Ron Simms

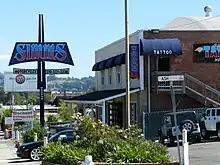
Simms Custom Cycles

Ron Simms is an American custom motorcycle builder, operating his business, Simms Custom Cycles, in Hayward, California. Simms has been building custom motorcycles for over 47 years. He has been featured in Easyriders magazine, and the photo essay book "Art of the Chopper", where his work was compared to Arlen Ness as epitomizing the East Bay Style. In 2017 appeared in American M.C. Season 1 episode 1. Jesse James of West Coast Choppers apprenticed under Ron Simms.